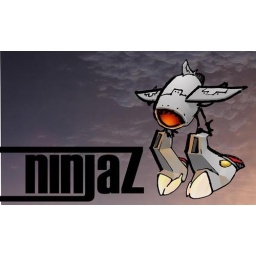
sketch colored in photoshop and placed over a photograph i took from and airplane window copyright 2010